McLeod's Light Railways

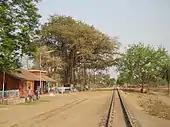
Ahmedpur–Katwa Railway at Labhpur

Ahmedpur–Katwa Railway connecting Ahmedpur and Katwa in West Bengal was opened to traffic on 29 September 1917. The railway was built in gauge and total length was . In 1966, Indian Railways had taken over the operation of this narrow gauge railway from McLeod & Company.